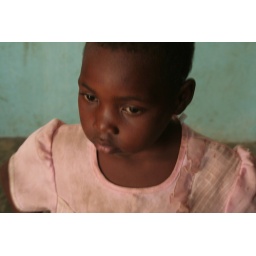
girl in pink dress